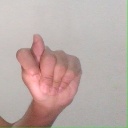
अक्षर: ट